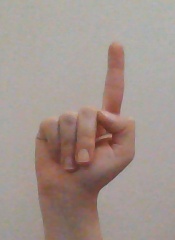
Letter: bb